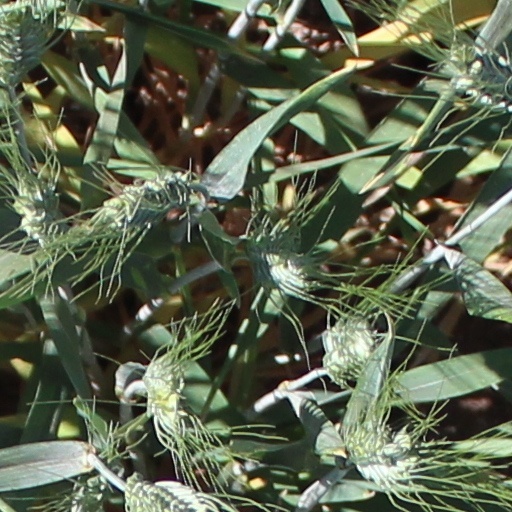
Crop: wheat